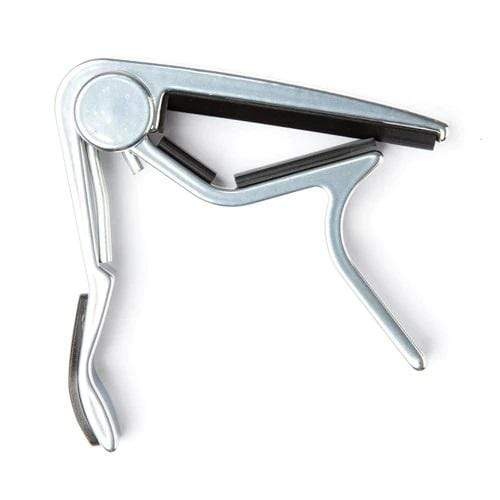
Dunlop 84FD  Flat Acoustic Guitar Nickel Capo
The Dunlop Trigger Capo allows you to quickly and easily change key with a squeeze of the hand. This capo’s strong spring-action clamp keeps it firmly in place, while its slim profile ensures that can play up and down the fingerboard unhindered. Special padding protects your instrument's neck from scratches. Made from lightweight aircraft-grade aluminum, the Trigger Capo is a must on the road when you need to change key on the fly. Acoustic Flat - Nickel
Brand: Dunlop
Category: Arts & Entertainment > Hobbies & Creative Arts > Musical Instrument & Orchestra Accessories > String Instrument Accessories > Guitar Accessories > Capos > Trigger Capos